Pinney's Beach

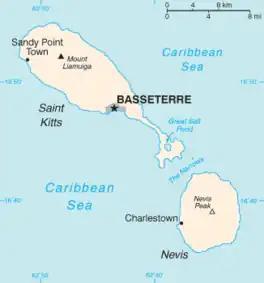
Map of St. Kitts and Nevis. Nevis is the more southerly of the two islands. Pinney's Beach extends for 3 miles north of Charlestown.

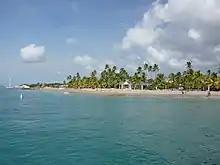
Pinney's Beach in 2010

Pinney's Beach, also spelled Pinneys Beach, is a very long sandy beach on the western Caribbean coast of the island of Nevis, in Saint Kitts and Nevis, Leeward Islands in the West Indies. The southern end of Pinneys Beach starts just outside the capital, Charlestown. The beach extends north three miles from there, ending at the northern point of Cades Bay, which is currently where the Sea Bridge ferry dock is located. That is near the southern entrance to The Narrows, the strait separating Nevis from the neighboring island of Saint Kitts.